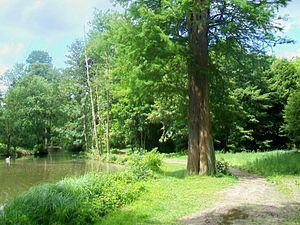
Chemin de promenade et rivière anglaise.
Méry-sur-Oise est une commune française située dans le département du Val-d'Oise en région Île-de-France.
Le château de Méry-sur-Oise se situe dans le Val-d'Oise, à 30 kilomètres au nord de Paris, et face à Auvers-sur-Oise, le village des peintres, sur la rive opposée de l'Oise.